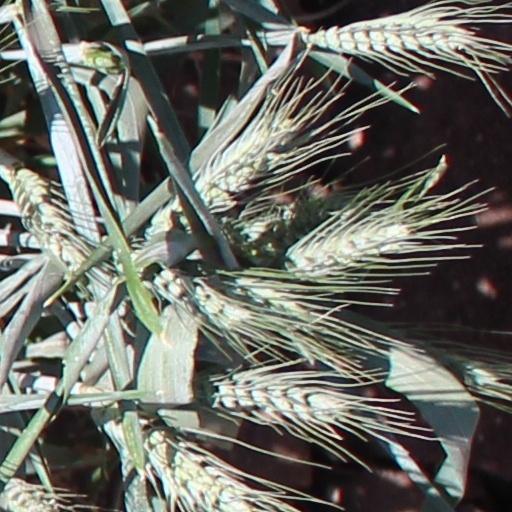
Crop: wheat